2025 NASCAR Brasil Series

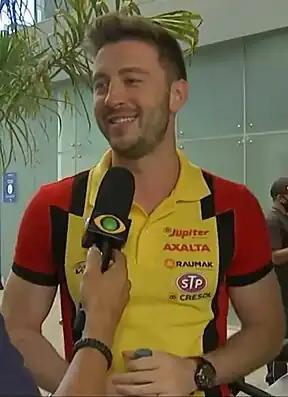
Gabriel Casagrande enters the season as one of the defending co-champions of the Brasil Series (along with Alex Seid, not pictured)

The 2025 NASCAR Brasil Series is the third season of NASCAR Brasil after the rebrand of "Sprint Race" Series. It consists of 9 rounds starting on March 22 in Autódromo Internacional Orlando Moura, Campo Grande and will finish on December 7 in Autódromo José Carlos Pace, São Paulo. It will be the last season with the 2020 generation of "Sprint Race" cars using V6 3.6L 300 hp engines, with a new car yet to be released for the 2026 season being launched in 2025. Following the 2024 changes, The PRO, PRO/AM and AM classes were changed by the NASCAR Brasil and NASCAR Challenge classes, were both classes run together and compete against each other, but drivers score points in their own class, both classes compete in a third championship together in the Overall championship.